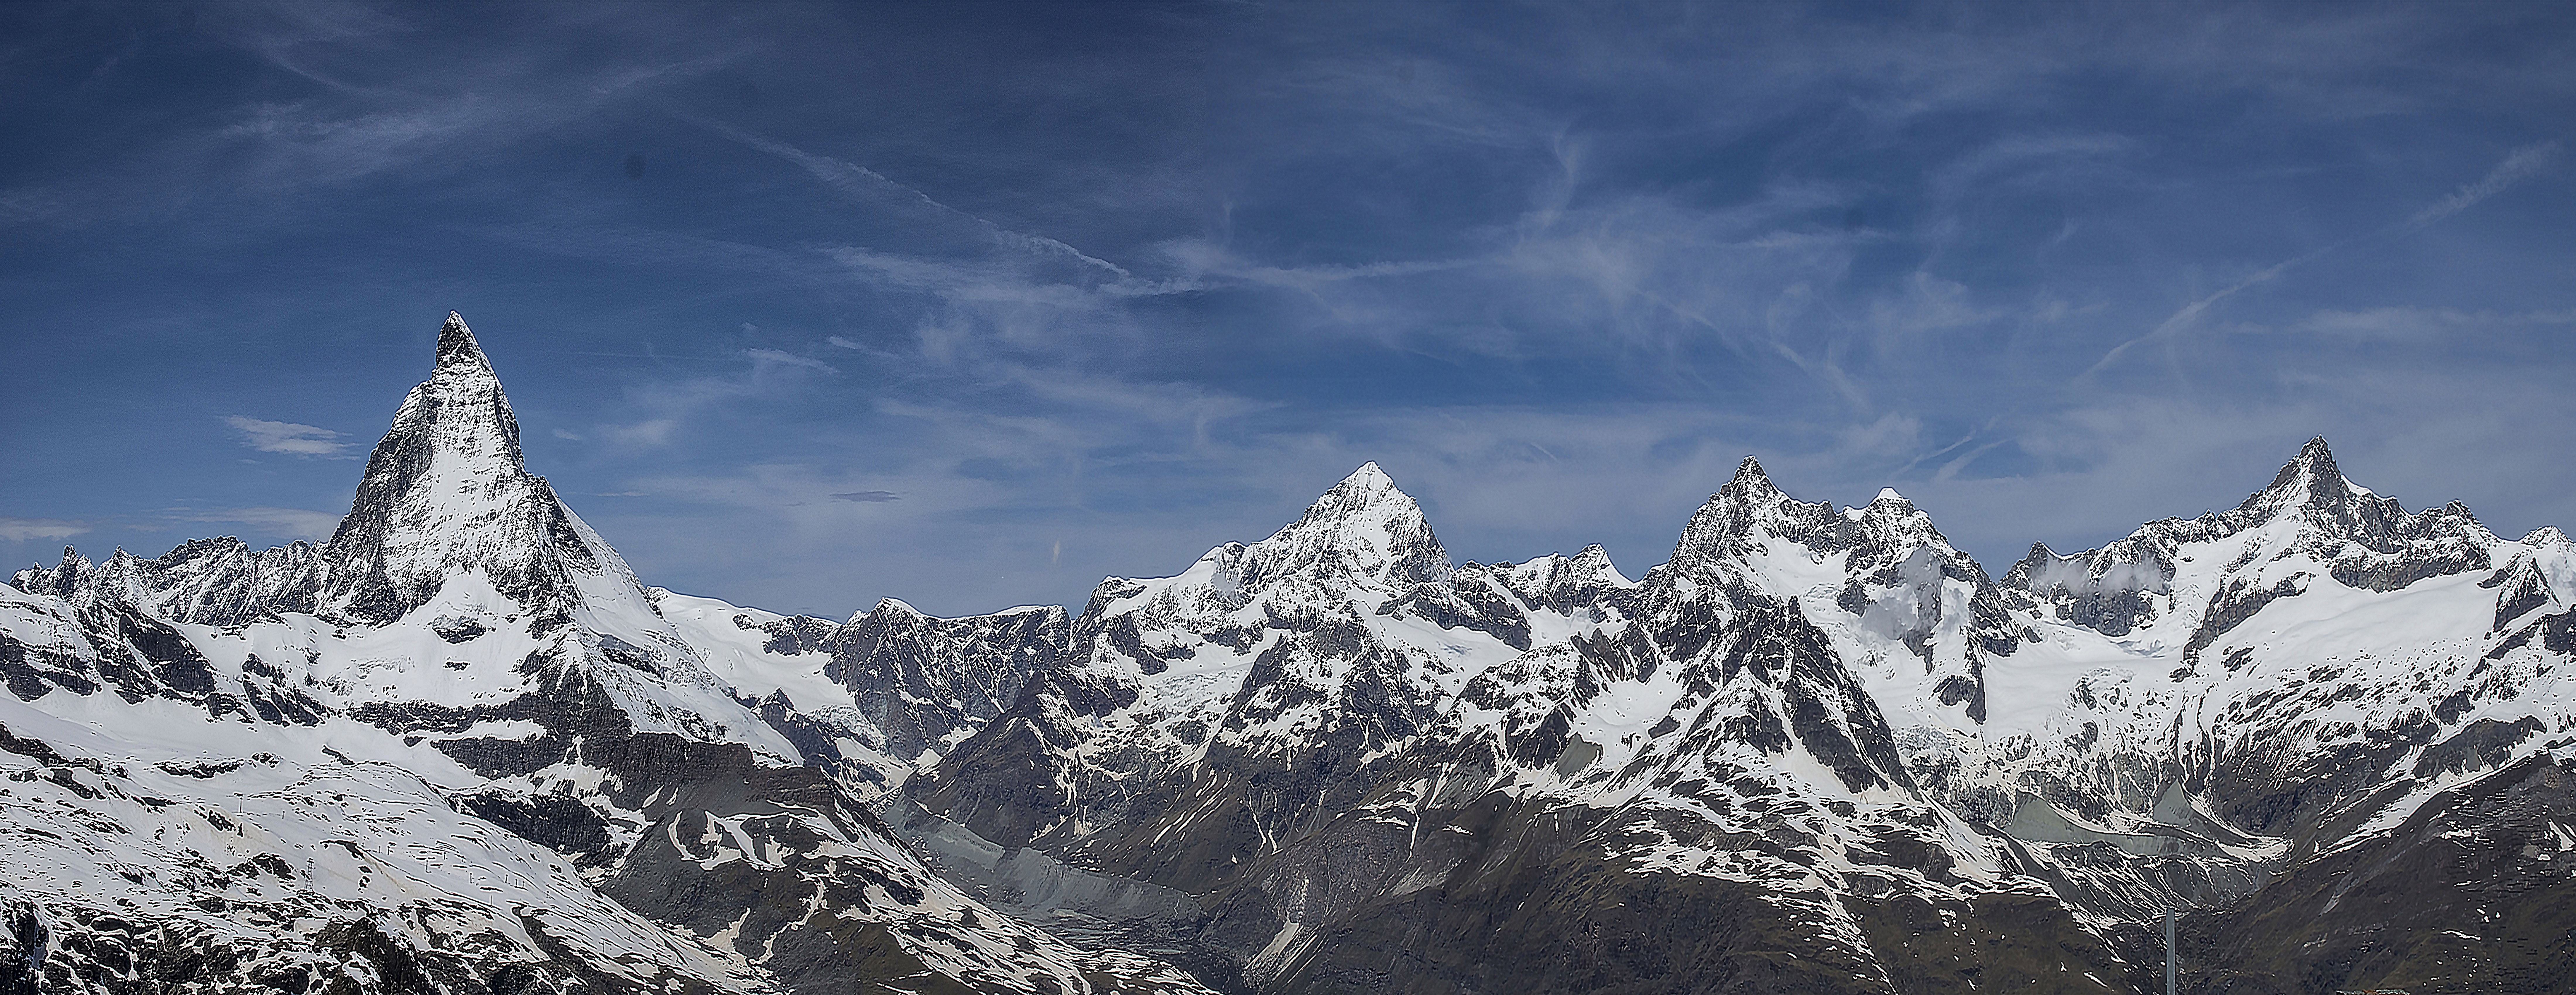
landscape, nature, rock, mountain, snow, winter, cloud, mountain range, panorama, summer, weather, alpine, cable car, season, ridge, summit, mountains, alps, switzerland, swiss alps, landform, mountain station, mountain pass, geographical feature, mountainous landforms, geological phenomenon